Brno City Theatre

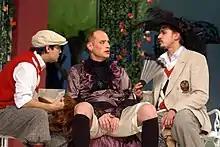
Charley's aunt

There are many different art pieces in both of theaters musical and dramatic repertoire, lot of space is dedicated for many new works, which are often written directly for MdB. The classical pieces (e.g., "Devotion to the Cross" by Pedro Calderón de la Barca) are also played often.